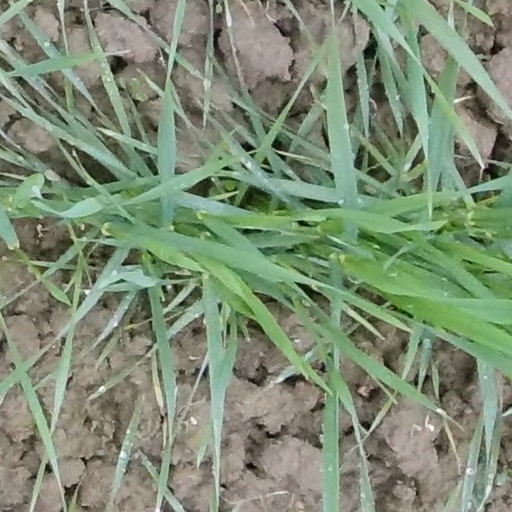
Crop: wheat